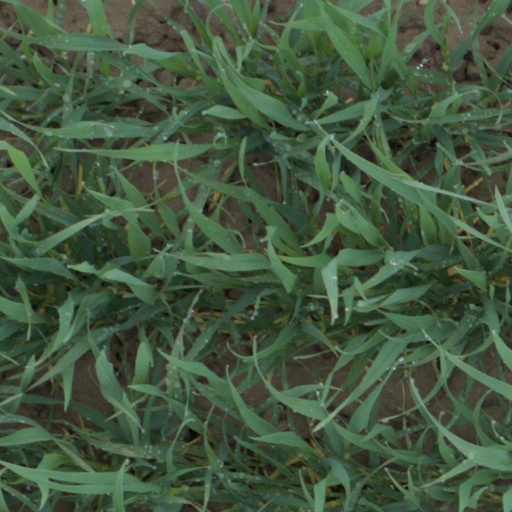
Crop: wheat